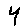
Label: 4